The Last Song (2010 film)

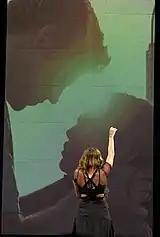
Cyrus sings "When I Look at You" during her Wonder World Tour while facing a screen playing a film clip of Will and Ronnie.

Walt Disney Studios Motion Pictures originally scheduled "The Last Song" for wide release on January 8, 2010, but was delayed from January 8, 2010 to March 31, 2010.